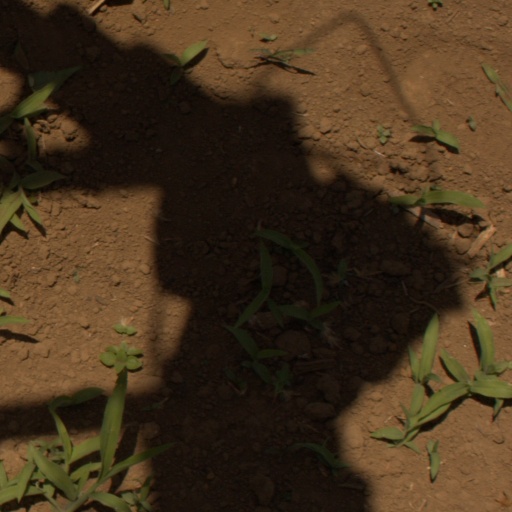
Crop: Jerusalem artichoke